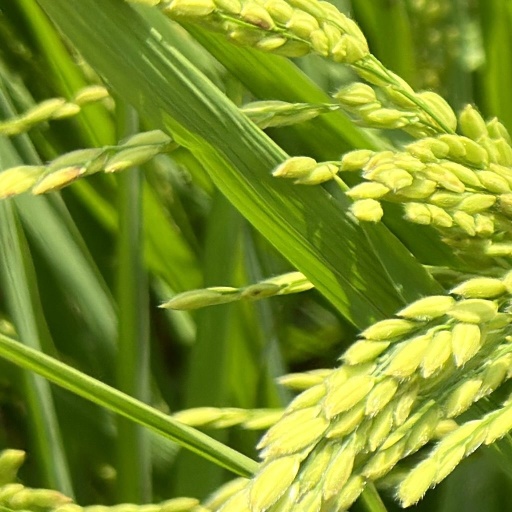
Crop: rice